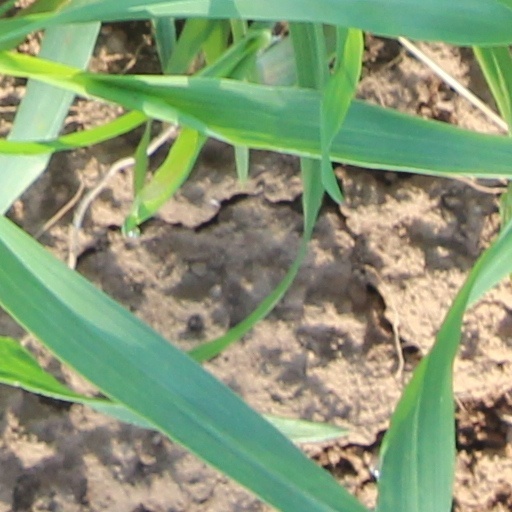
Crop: wheat